Telmatobius macrostomus

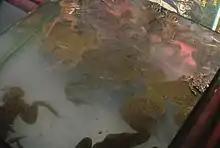
Lake Junin frog

"T. macrostomus" is completely aquatic, and restricted to lakes (notably Lake Junín) and waters that are directly connected to them like rivers, streams and canals. It has also been introduced to the upper part of the Mantaro River, but it is unclear if this population persists. It is found both in large marshy lakes and smaller deep lakes. This smooth-skinned, dark brownish frog generally ranges from shallow water to a depth of , but prefers places with extensive aquatic vegetation and deep. In its native habitat the water temperature typically is between . Captives have been kept in aquariums for more than 5 years at around . It feeds on aquatic snails (especially Physidae), amphipods, aquatic insects (especially Baetidae mayfly larvae) and small fish.